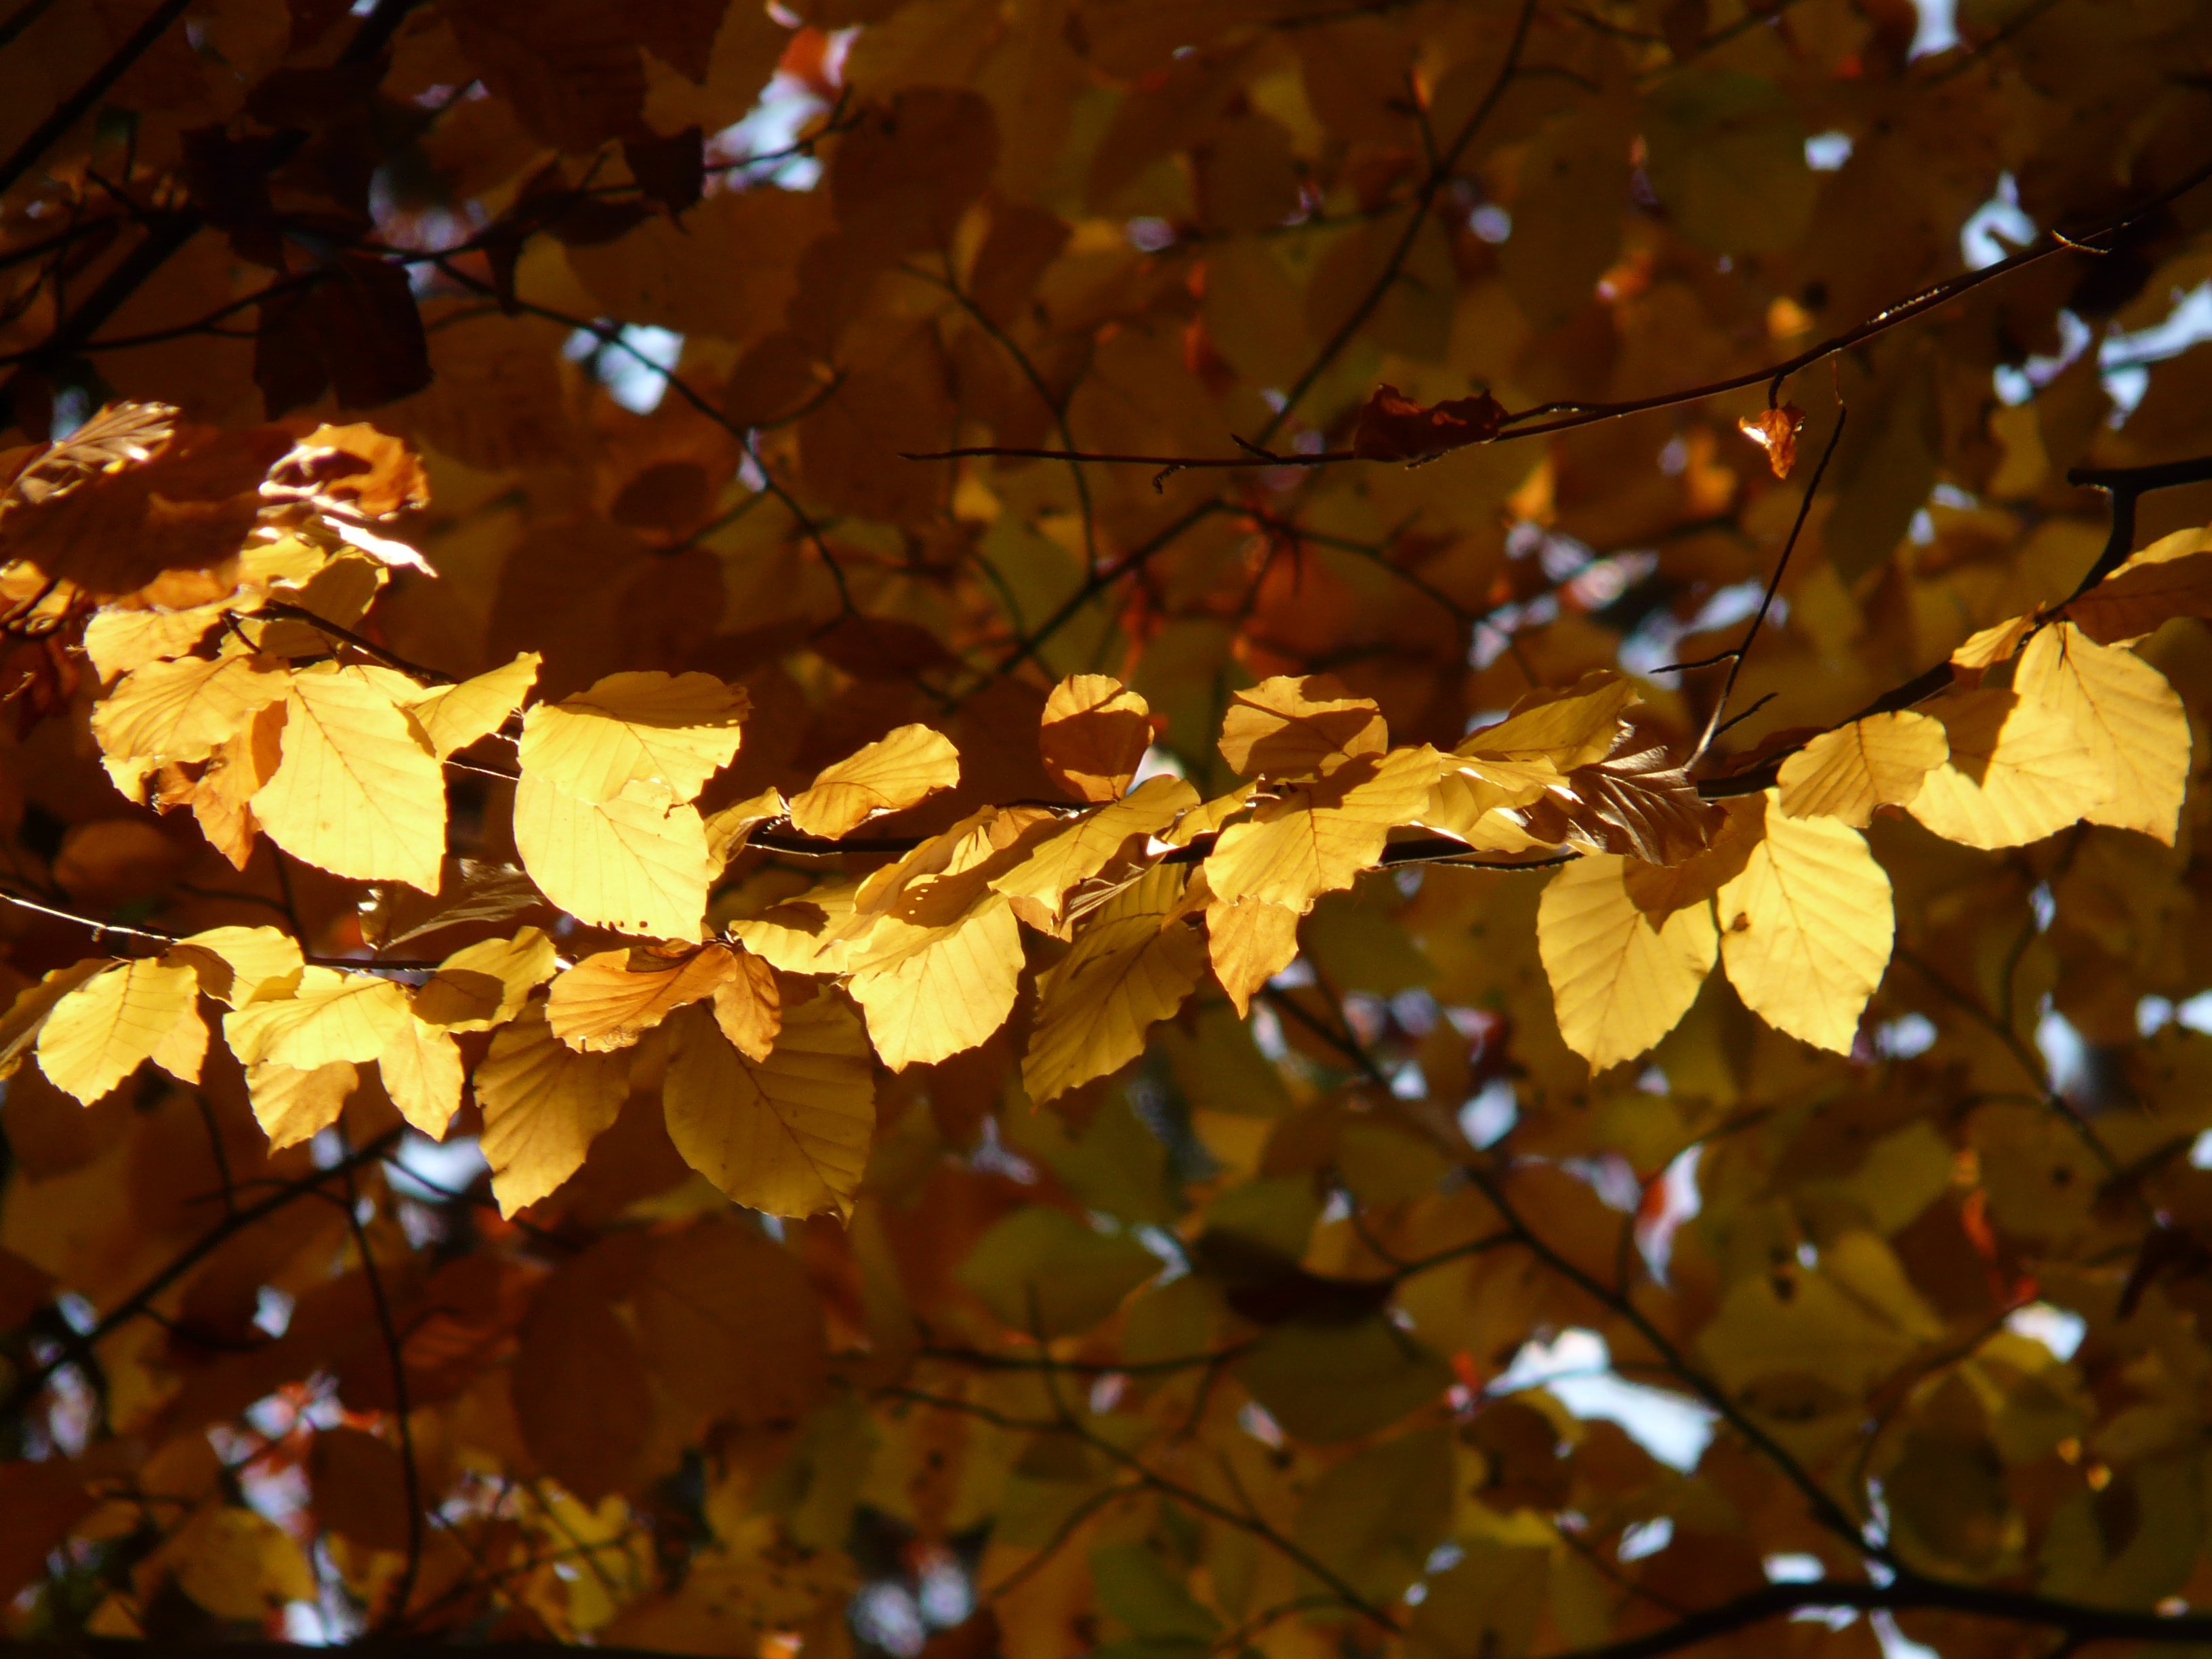
tree, forest, branch, light, plant, sun, sunlight, leaf, flower, golden, color, autumn, colorful, yellow, season, maple tree, maple leaf, deciduous tree, leaves, bright, deciduous, october, fall foliage, autumn forest, golden autumn, beech, back light, golden october, flowering plant, fagus sylvatica, maidenhair tree, fagus, woody plant, land plant